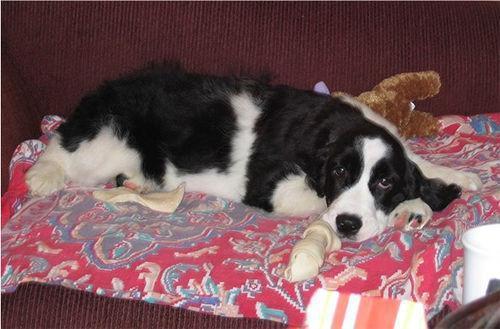
English_springer